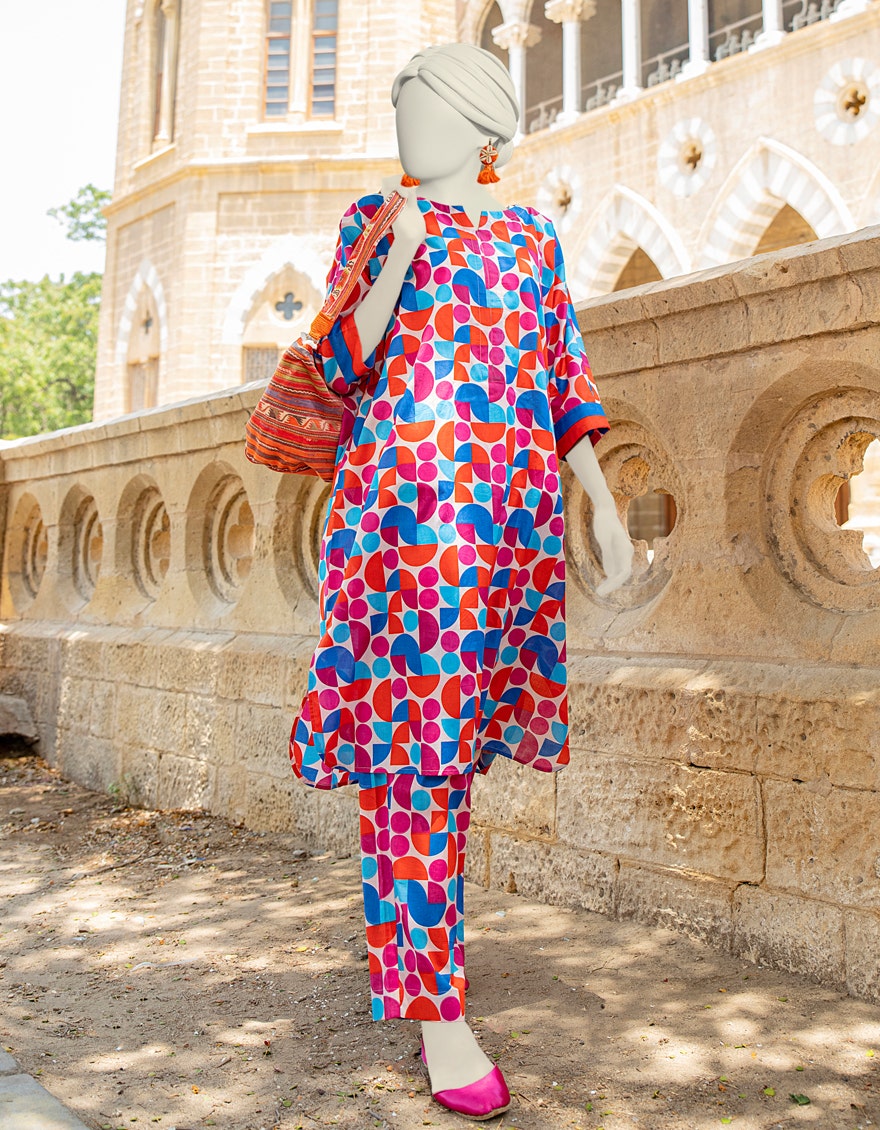
multi-colored floral print tunic dress with